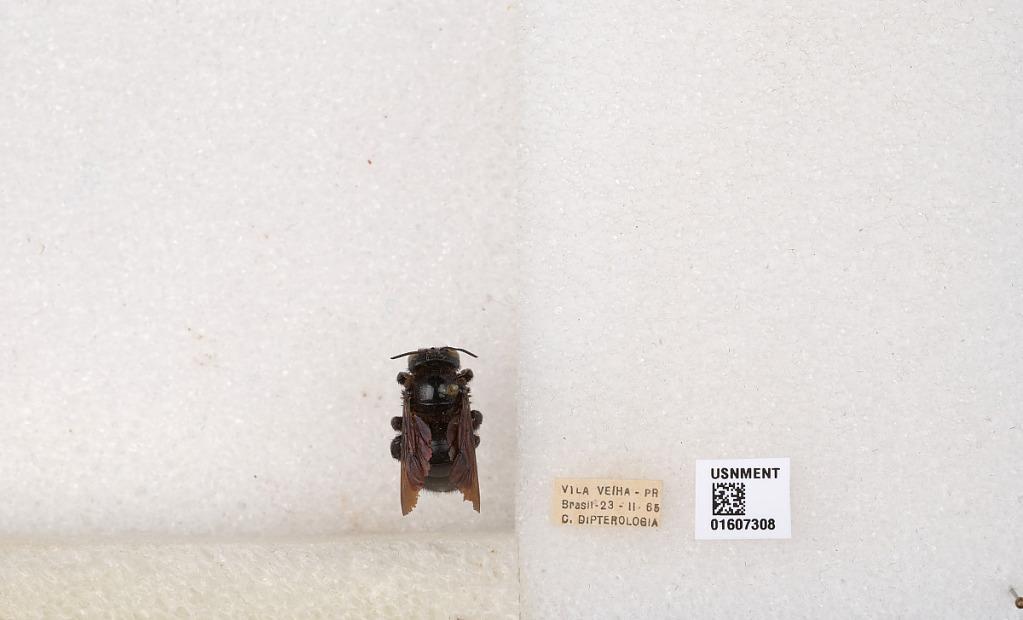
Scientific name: Xylocopa (Nanoxylocopa) ciliata Burmeister
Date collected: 1965-2-23
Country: Brazil
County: Parana
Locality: Vila Velha
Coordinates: -20.3297, -40.2925